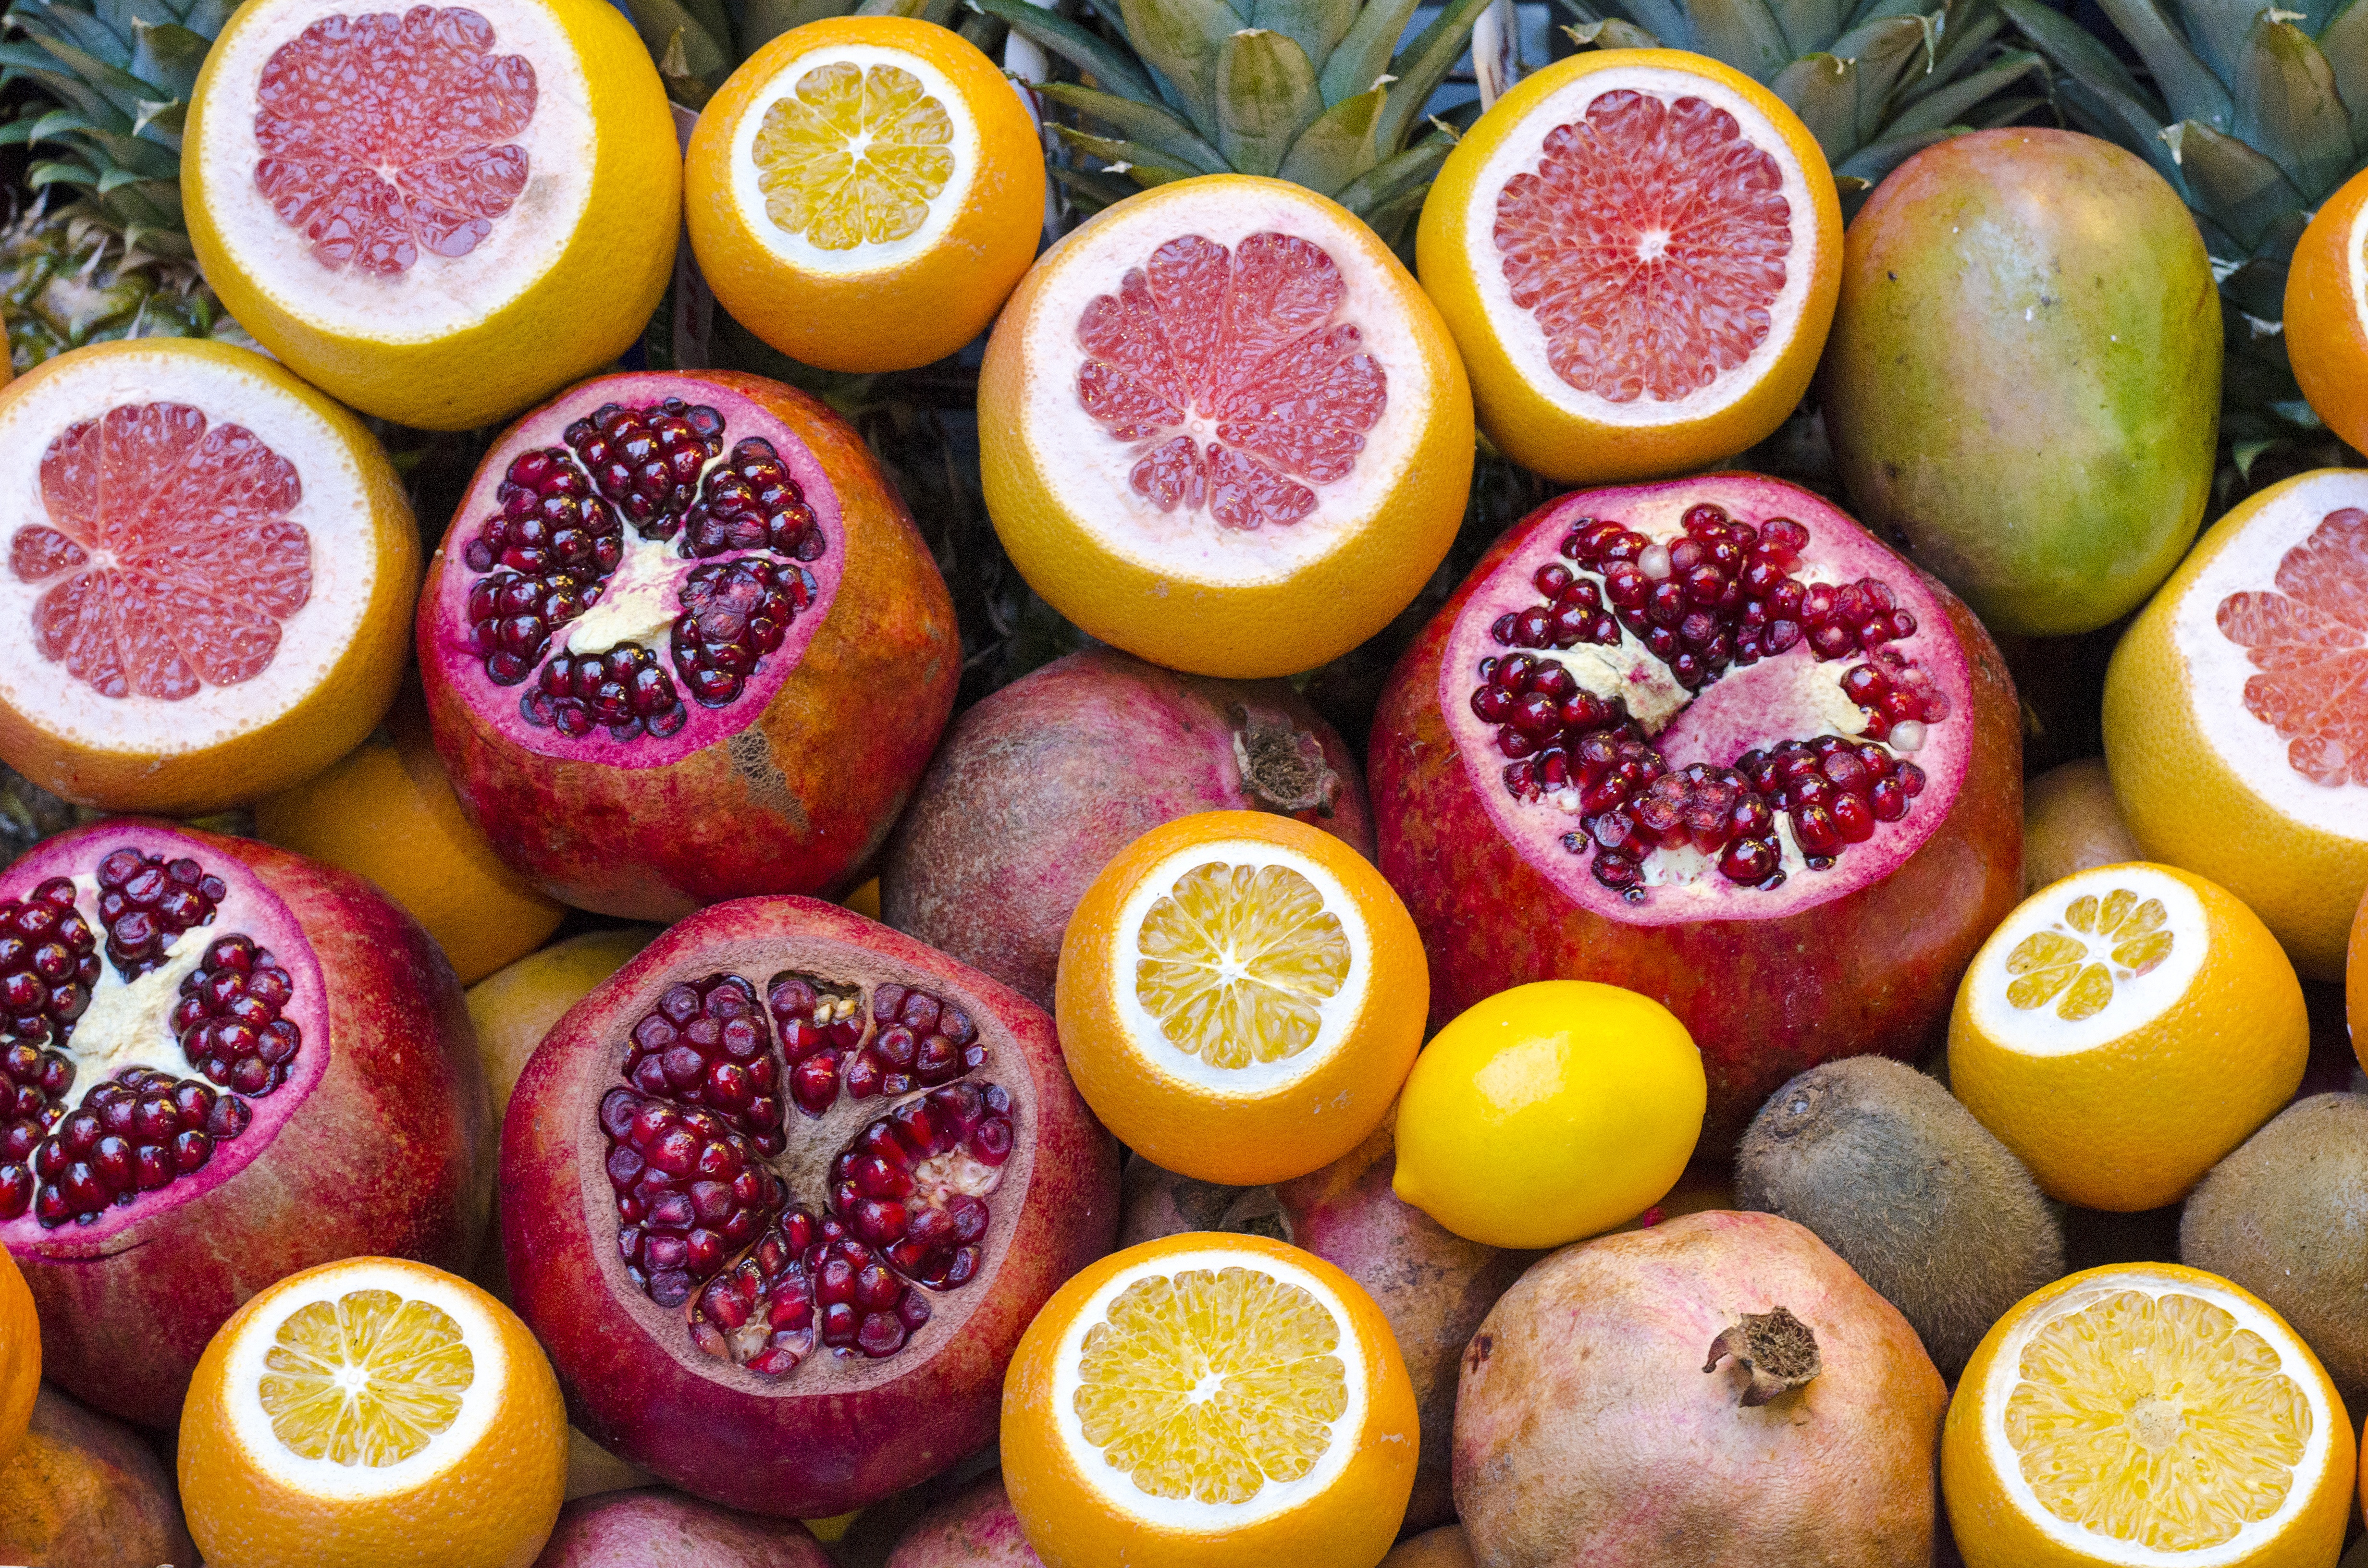
plant, fruit, orange, food, produce, fresh, beverage, lemon, pomegranate, grapefruit, juice, seeds, fruits, refreshment, citrus, flowering plant, rinds, land plant, tangelo